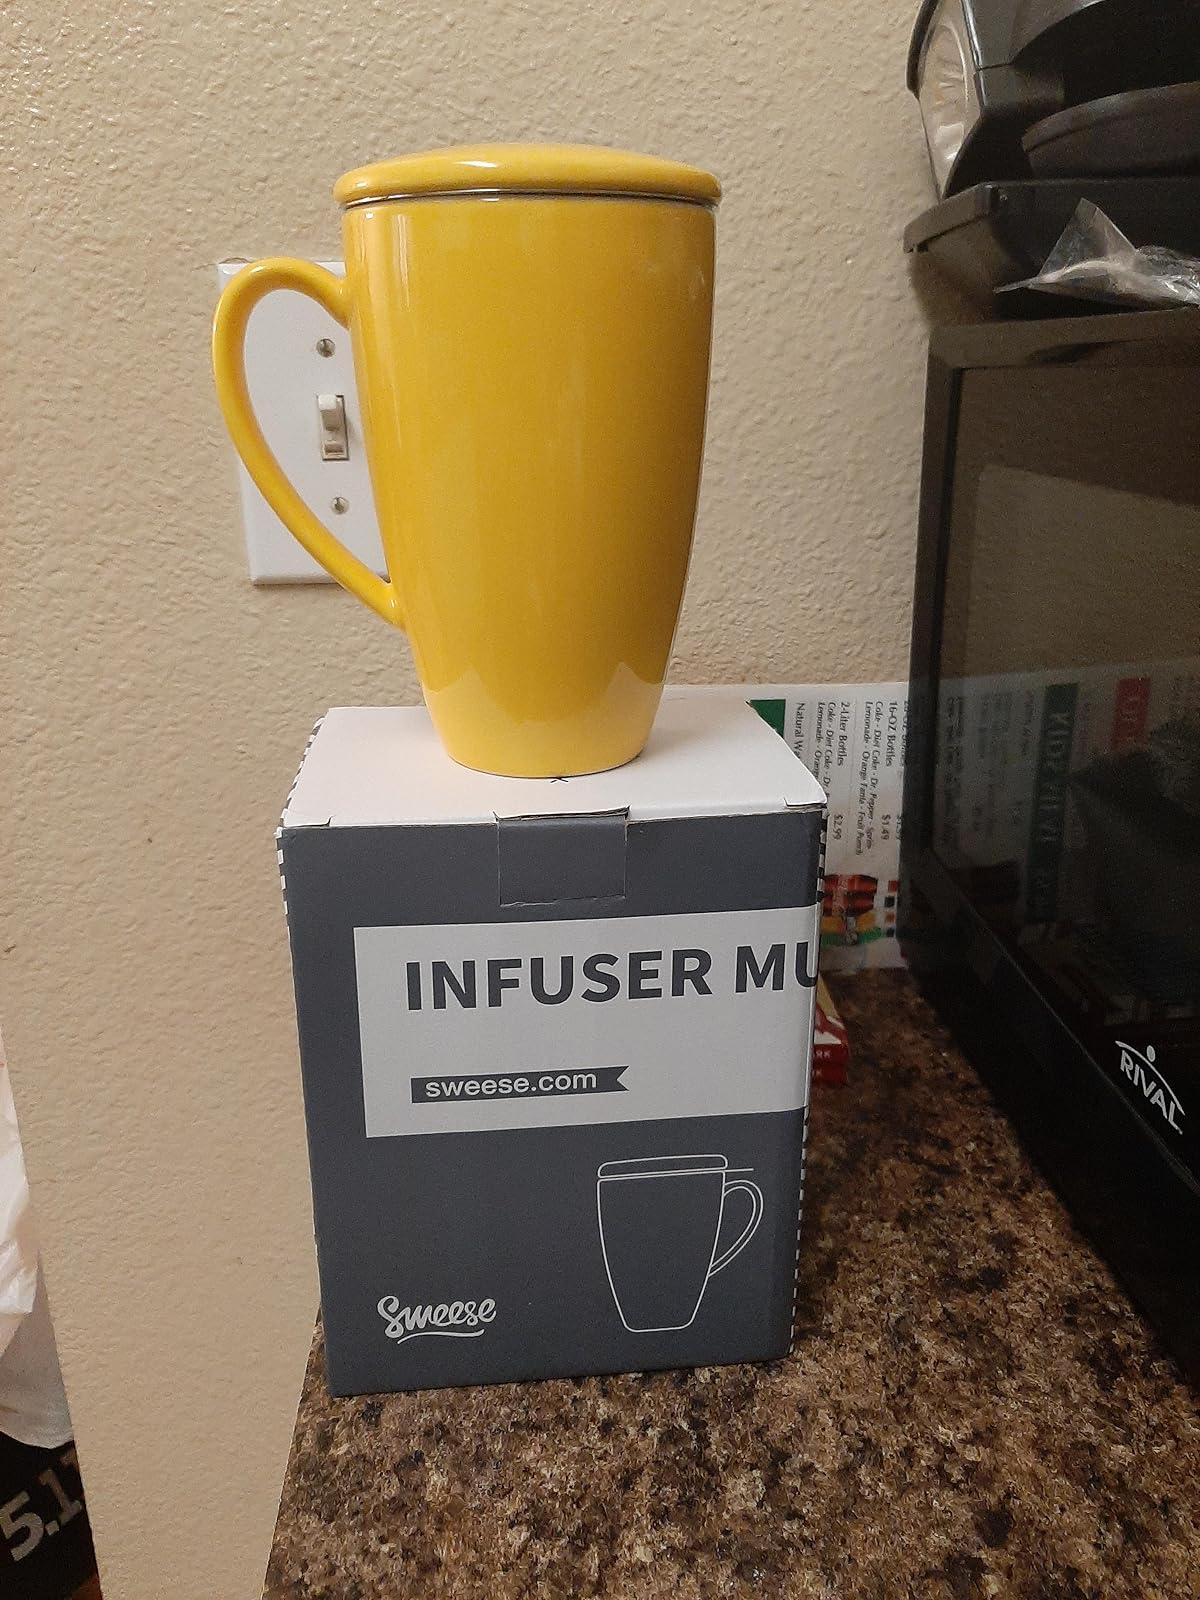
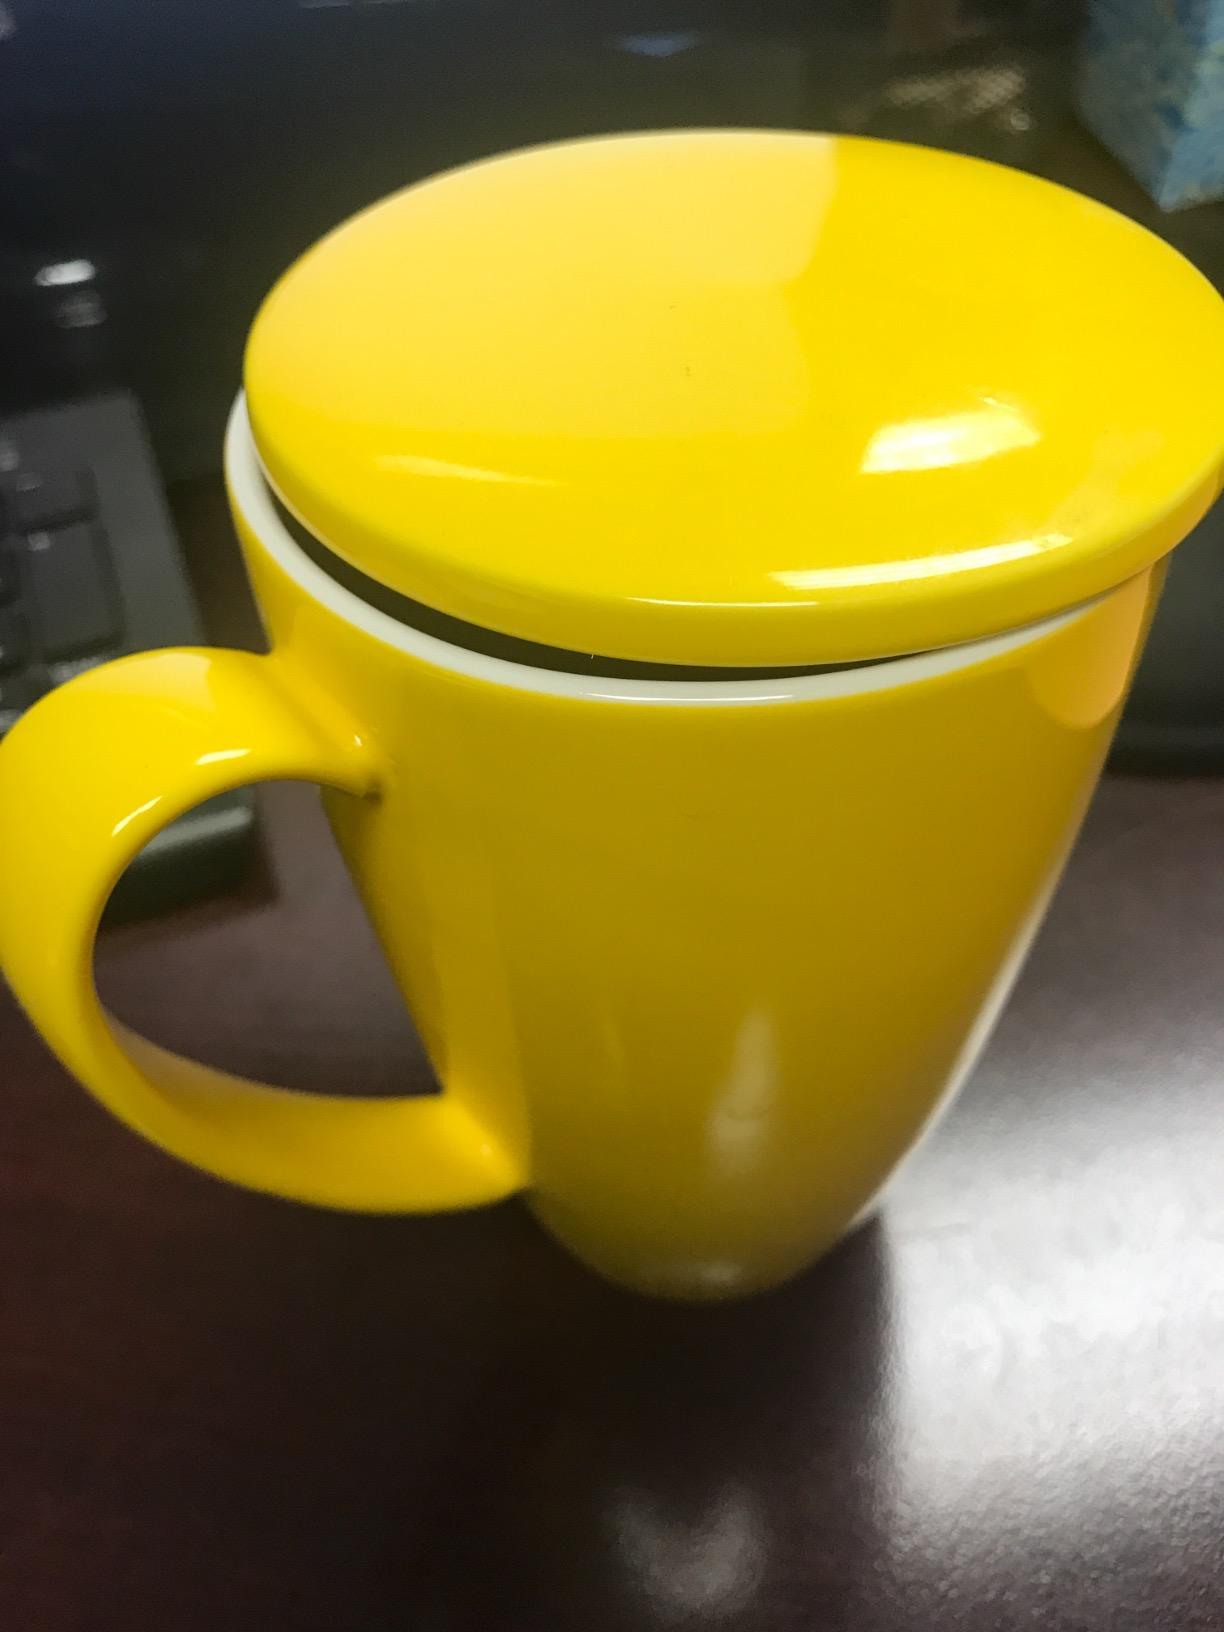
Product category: items_mug
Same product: yes